Cypriot National Guard

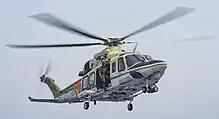
AW-139 helicopter of the National Guard in a Search & Rescue exercise.

In 2001–2002, Cyprus discreetly acquired 12 new-build examples (serial numbers 811–822 inclusively) of the Mil Mi-35P Hind-F attack helicopter type from the Russian Federation, following a lengthy tender process which included reported competition from the Mil Mi-28 Havoc, and Denel Rooivalk. The helicopters were first made public at a surprise three-ship flypast of the funeral of Lt General Evangelos Florakis on 12 July 2002 (himself killed in the crash of Cypriot Air Command Bell-206L Long Ranger "112" on 10 July 2002 whilst observing a command and control exercise at night). The Mi-35s were initially supplied in an unusual matte-black (and presumably infra-red absorbent) camouflage suitable for night operations, but lacked the optional FLIR turret and identification friend-or-foe systems made available for the more advanced Russian Mi-24PN. Aside from their monotone camouflage, the aircraft carried a small, high-contrast Cyprus Republic tail fin flag, and a high visibility Hellenic Air Force styled blue-on-white roundel on the tail at the midpoint. Bright red danger markings were applied to the rotor tips and to the end of the tail boom.